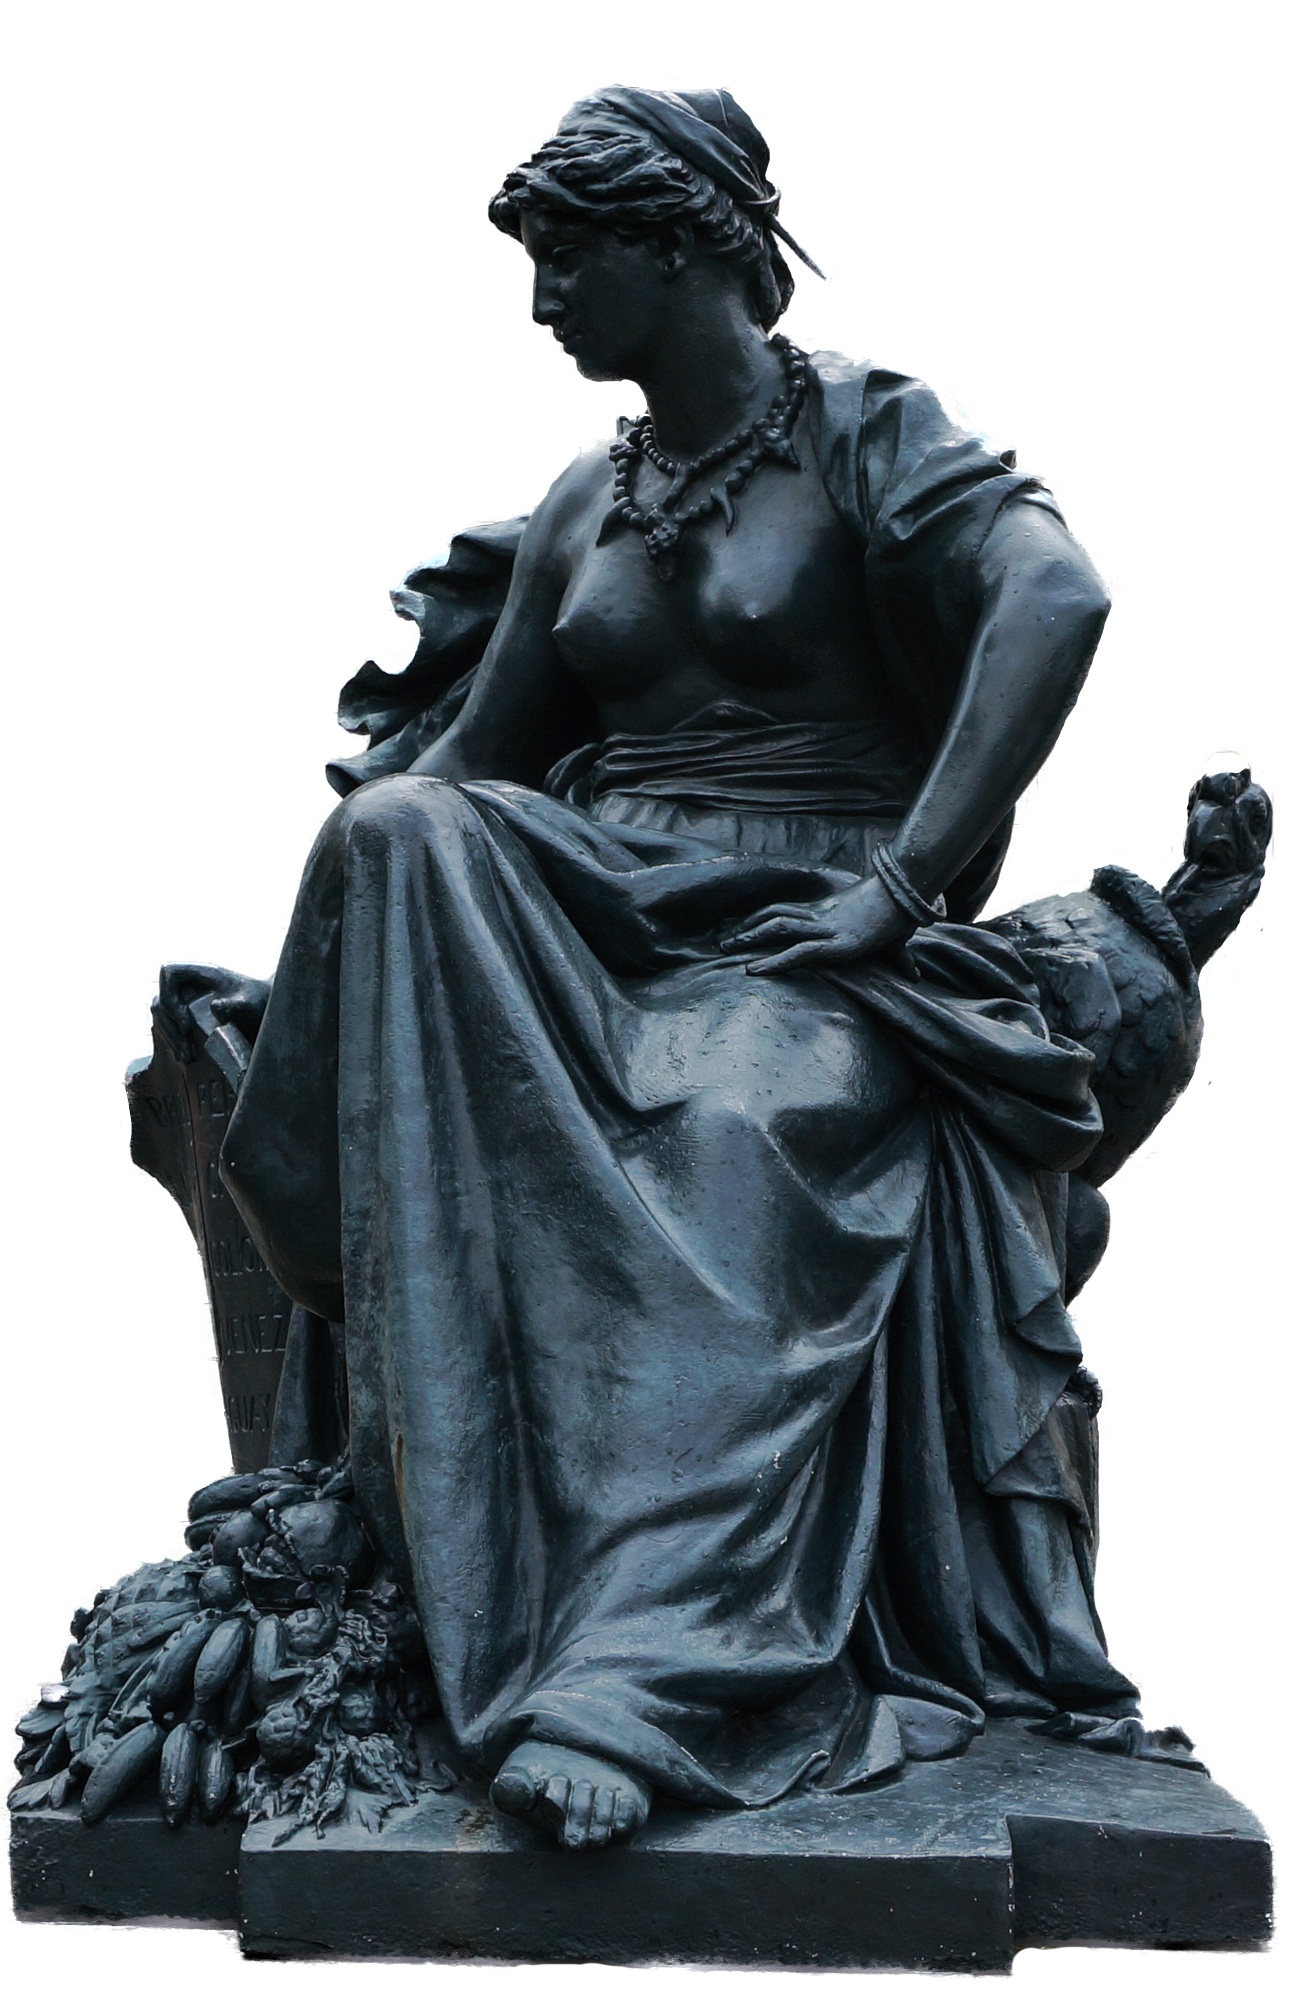
woman, paris, monument, statue, metal, sculpture, art, figure, figurine, bronze sculpture, classical sculpture